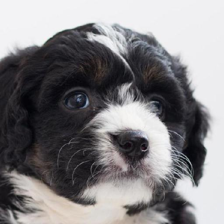
Label: animals